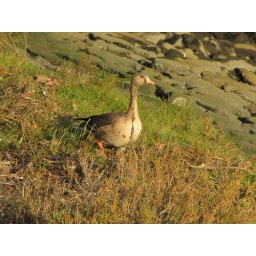
The Greater White-fronted Goose left the water to graze on grass by the Pickleplant. Ballona Creek Estuary